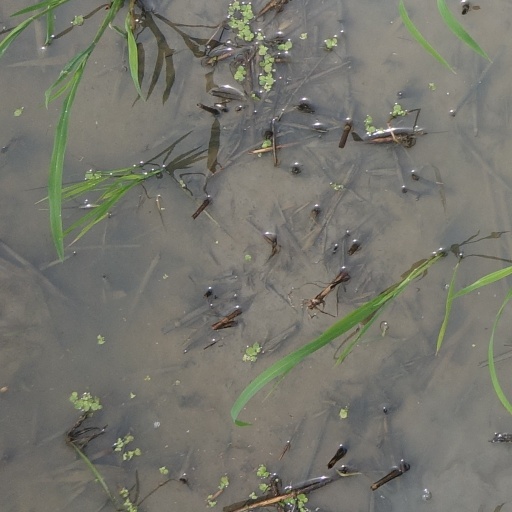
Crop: rice